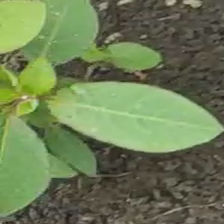
Weed species: Moti_dudhi(Euphorbia_geneculata_L)